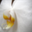
Label: orchid